Intaqam

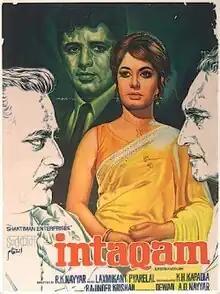
Poster

Intaqam is a 1969 Bollywood thriller film directed by R. K. Nayyar. It starred Sanjay Khan and Sadhana in the lead, supported by Ashok Kumar, Rehman, Jeevan, Rajendra Nath, Helen and Anju Mahendru.